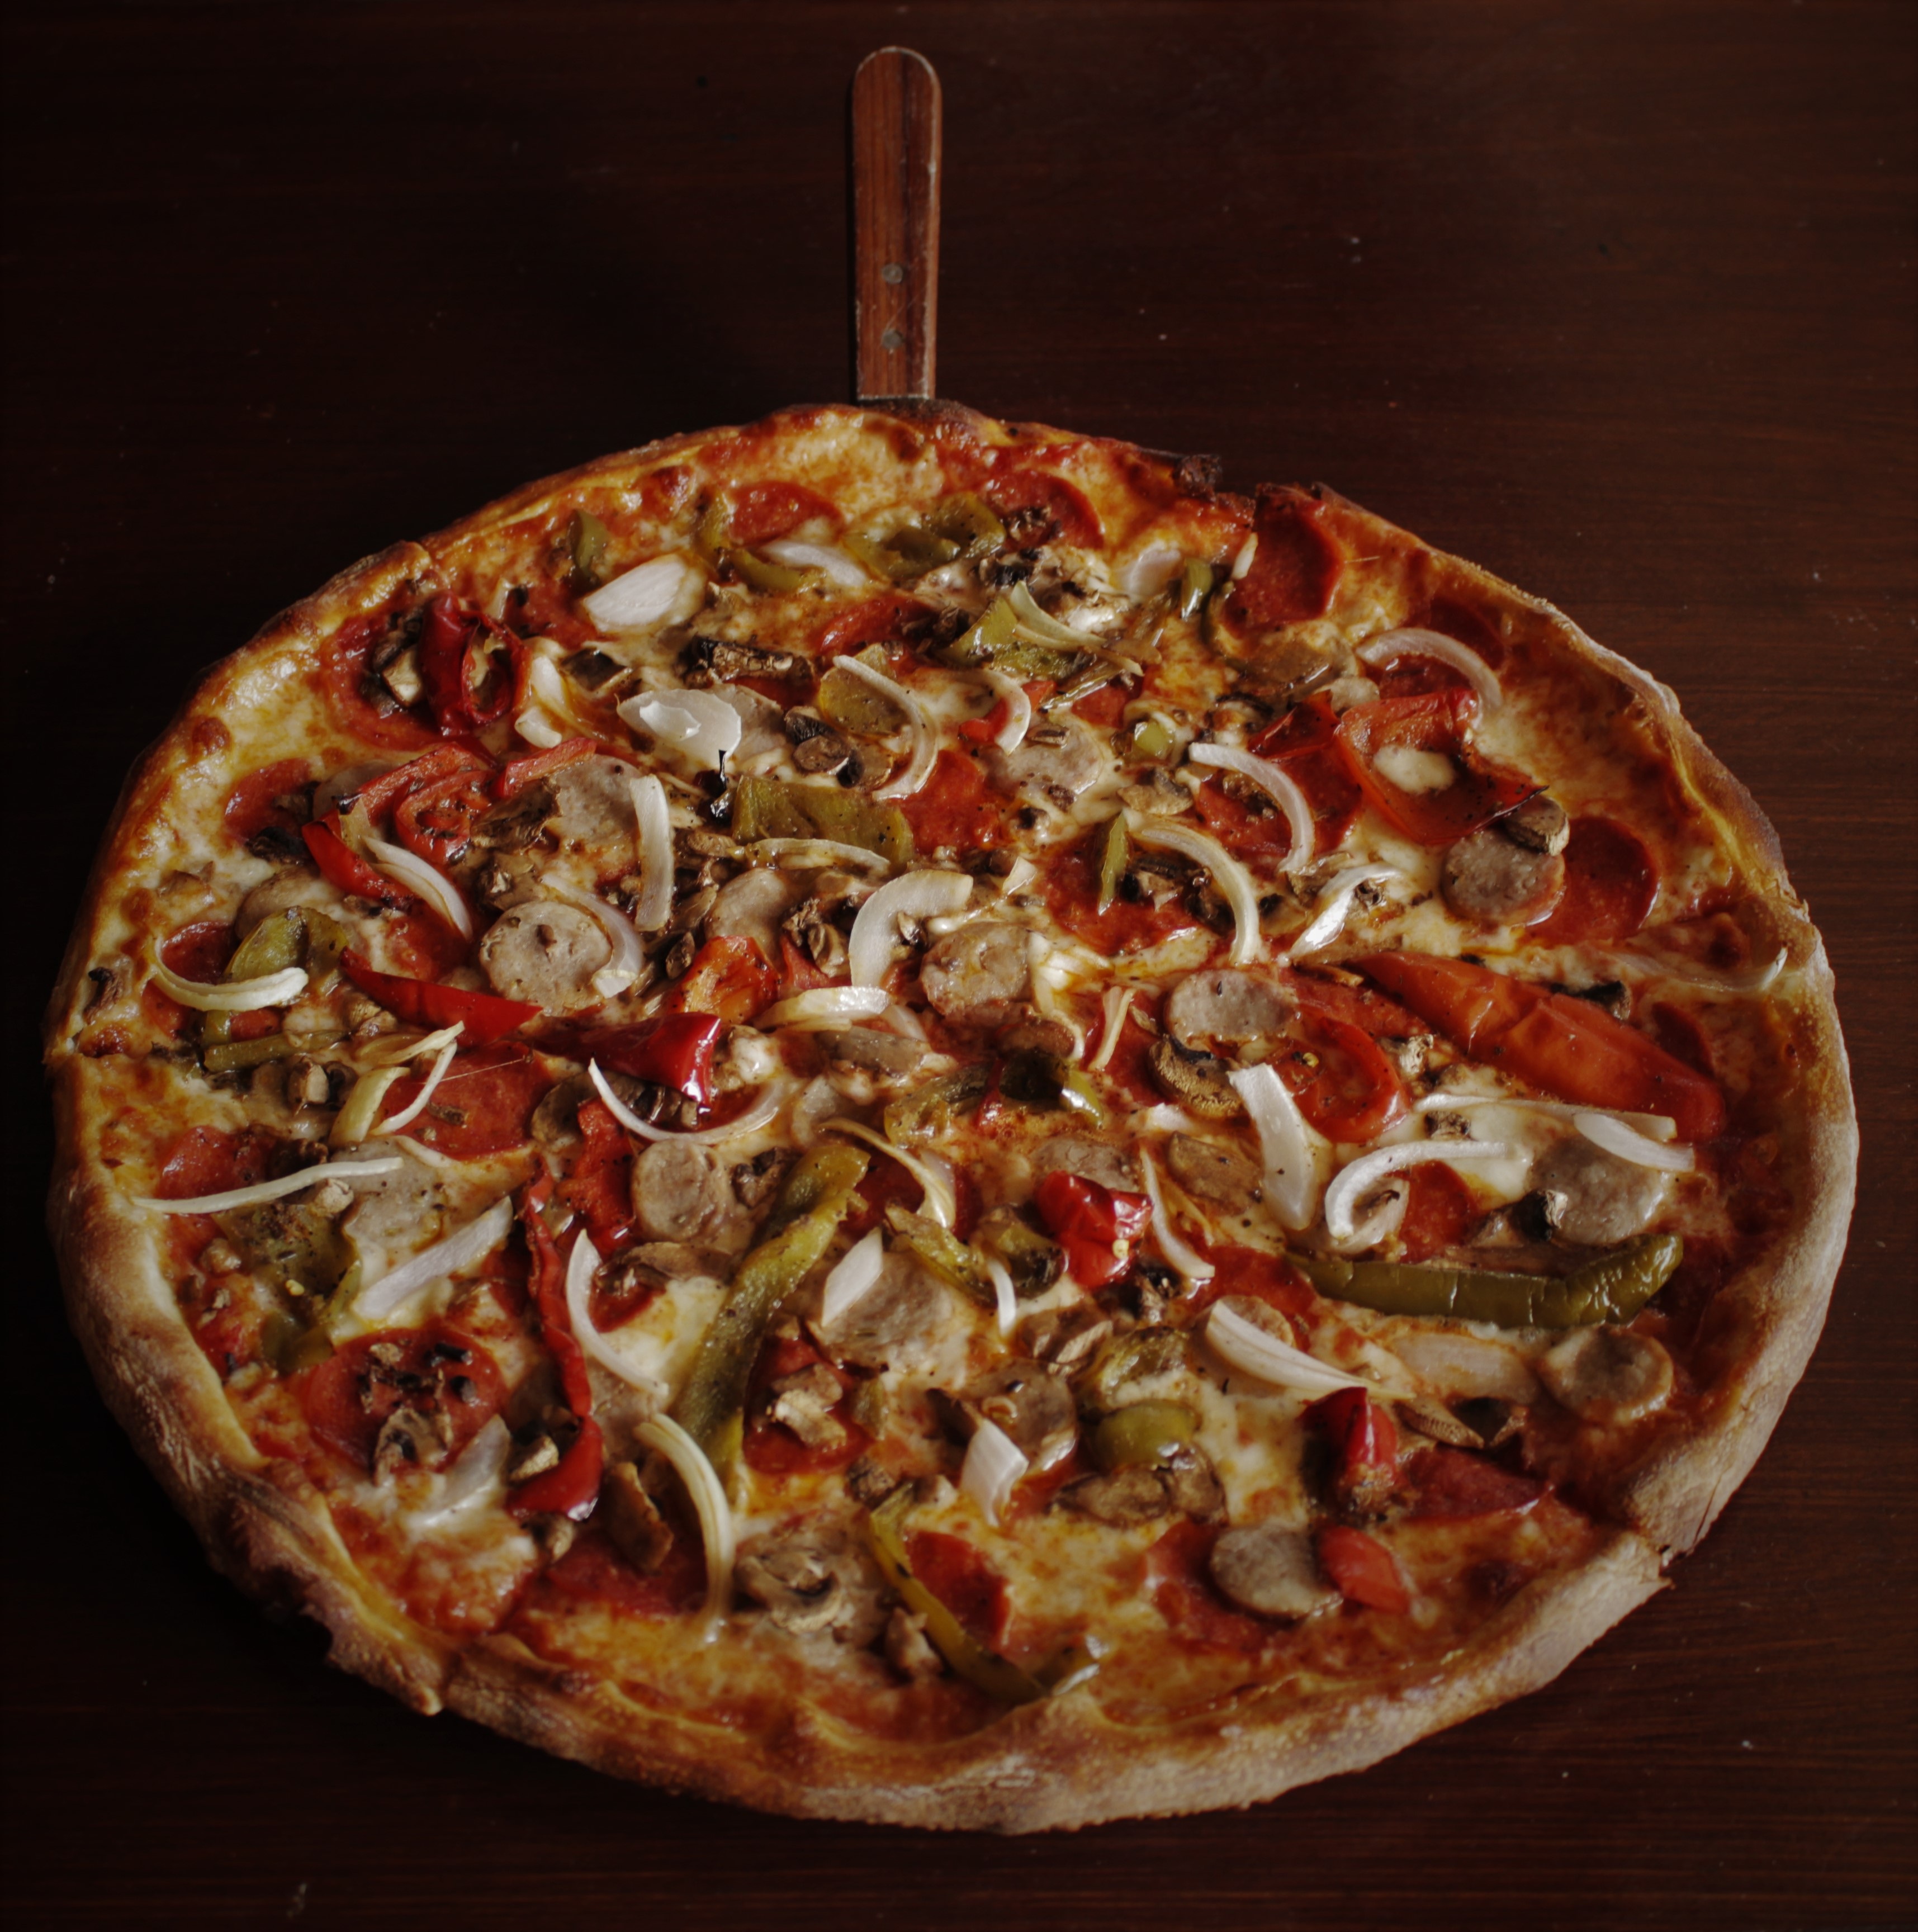
new york, dish, food, dessert, cuisine, pizza, pepperoni, charlotte, quiche, baked goods, italian food, tarte flamb e, pizza cheese, european food, salt cured meat, sicilian pizza